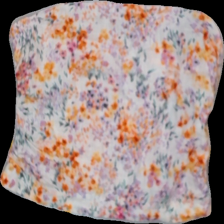
View: front
Type: Tank top
Category: Ladies
Brand: H&M
Colors: Multicolor
Material: 100%cotton
Pattern: Floral print
Cut: Regular, C-collar
Size: M
Season: Summer
Trend: No trend
Stains: No
Price range: 100-150
Recommended usage: Reuse